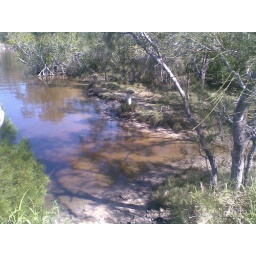
The water over the road receeds.